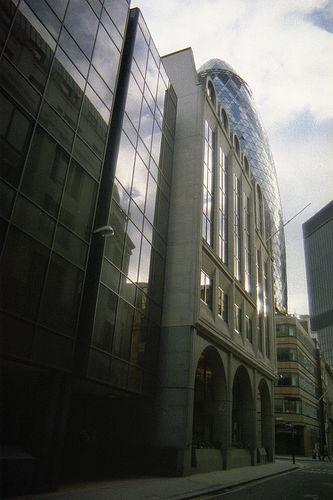
Weather: cloudy or overcast